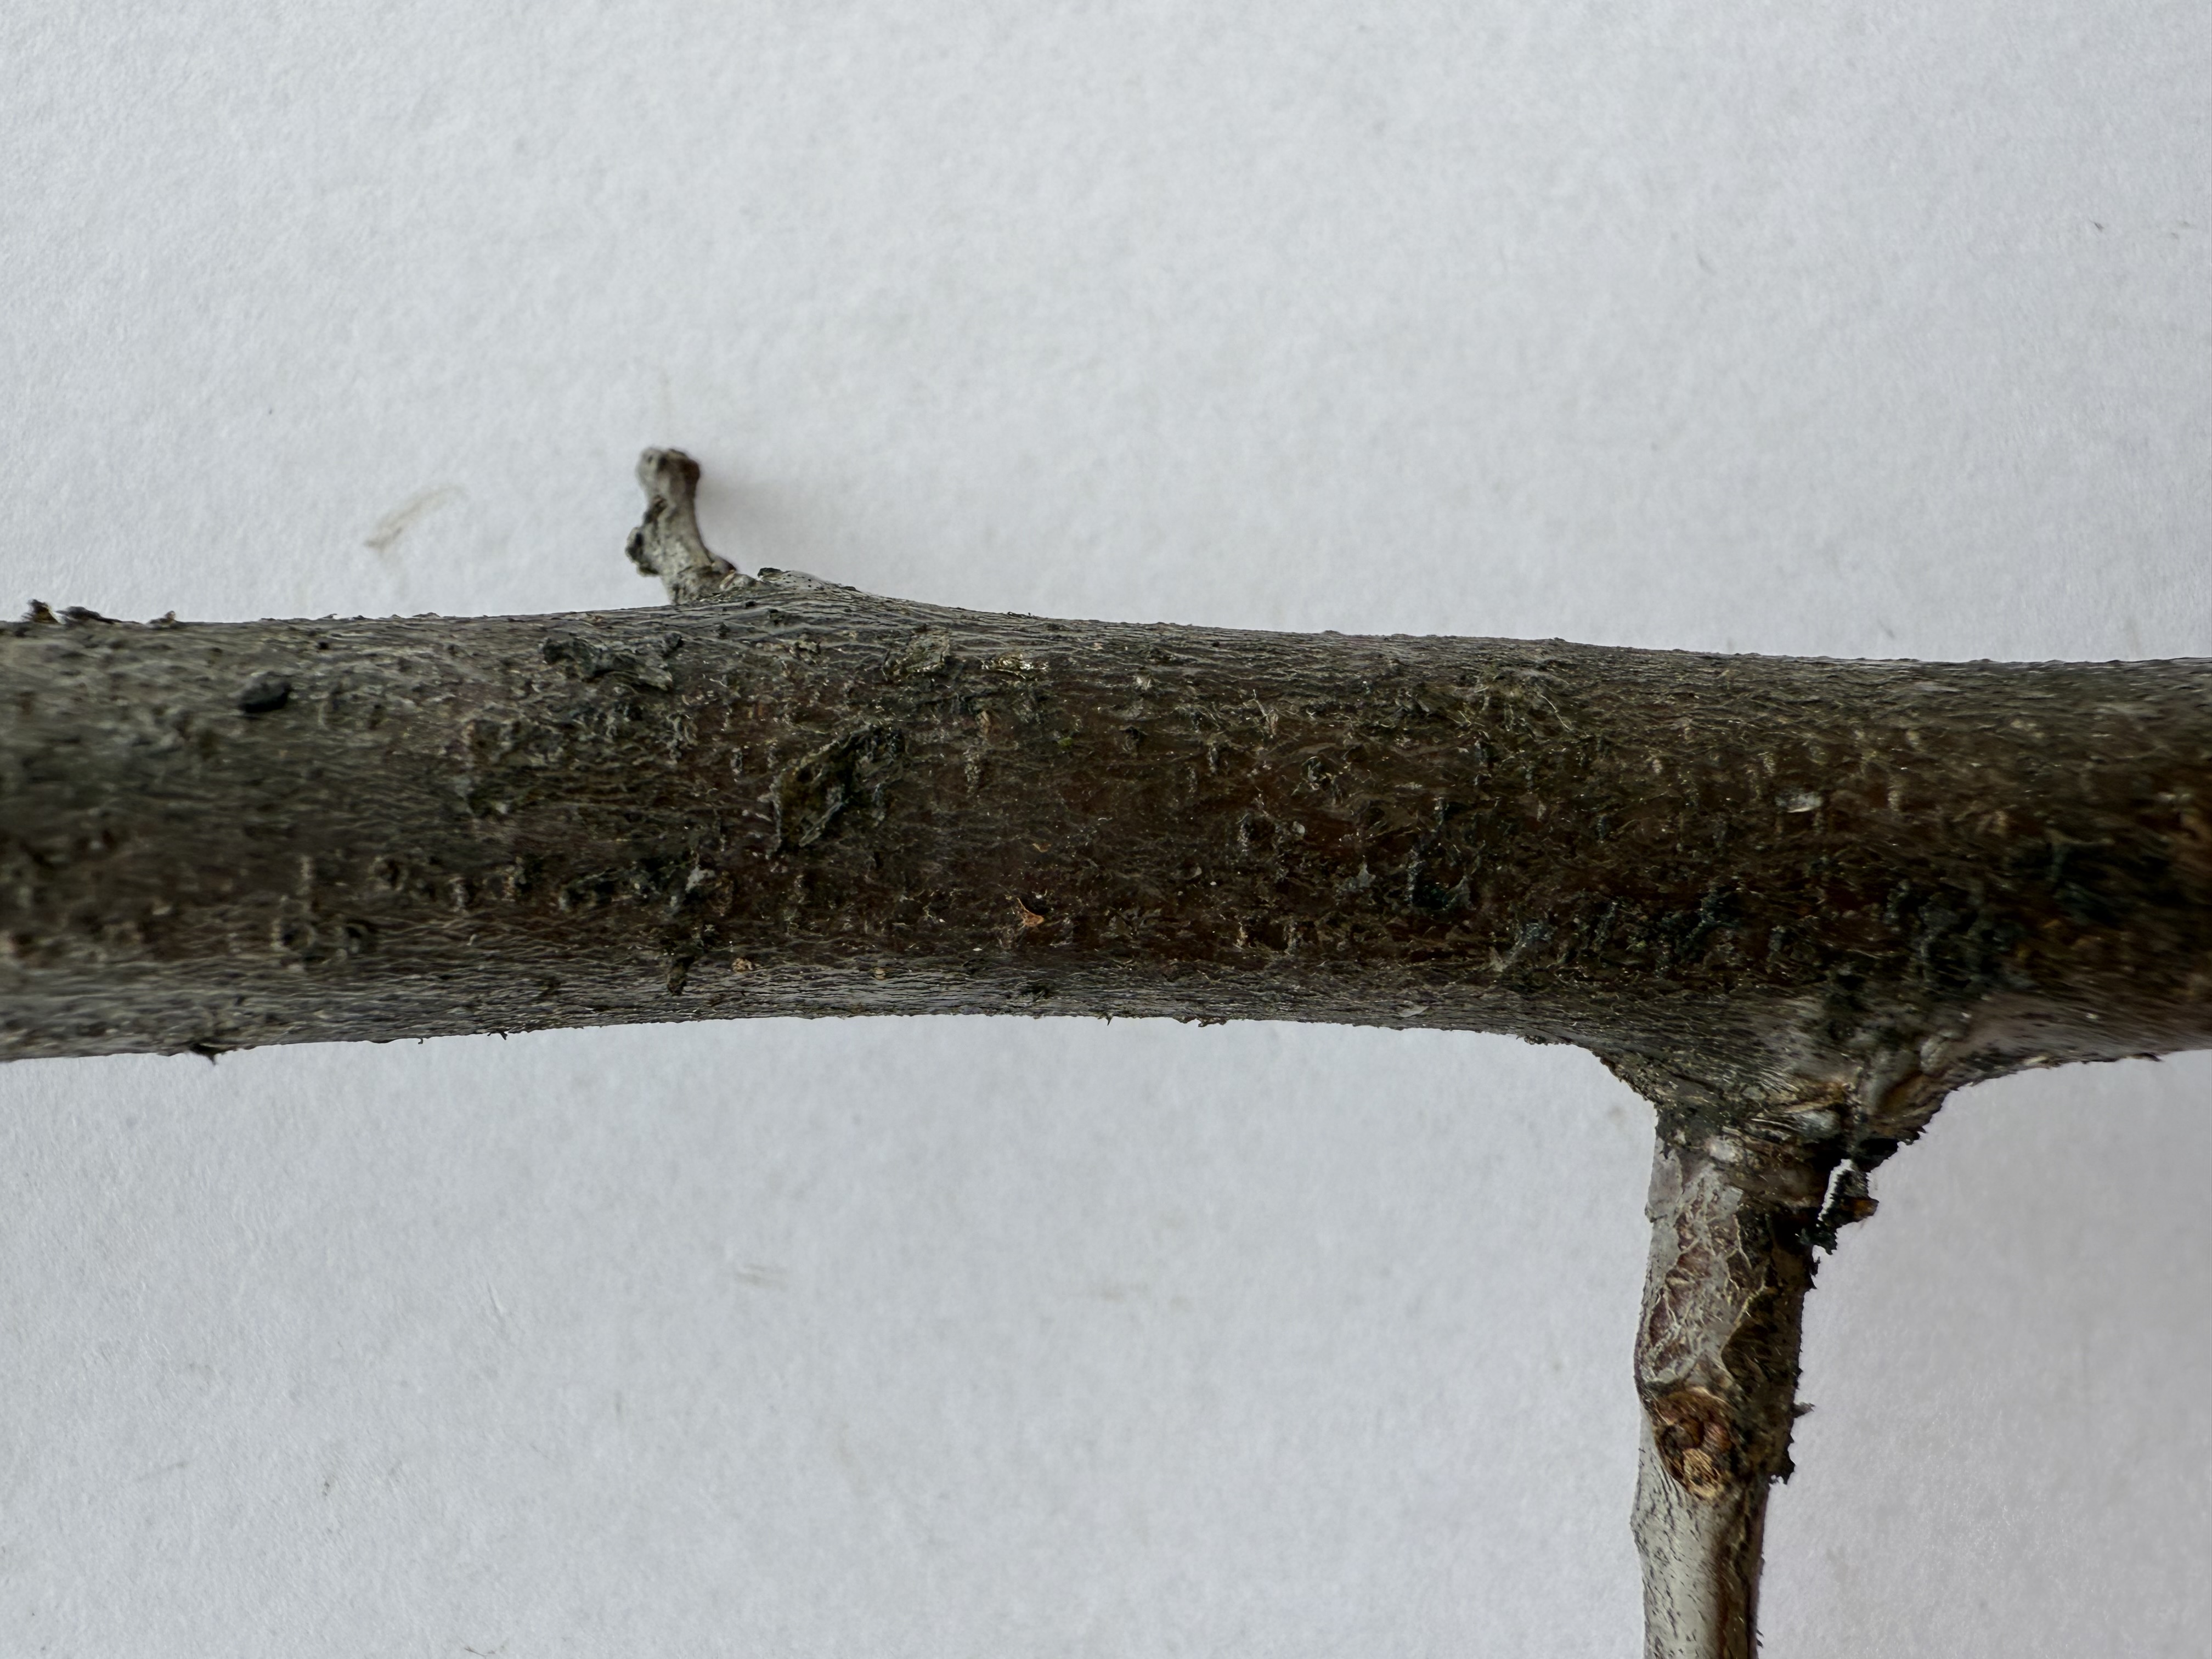
Variety: Murdum Plum